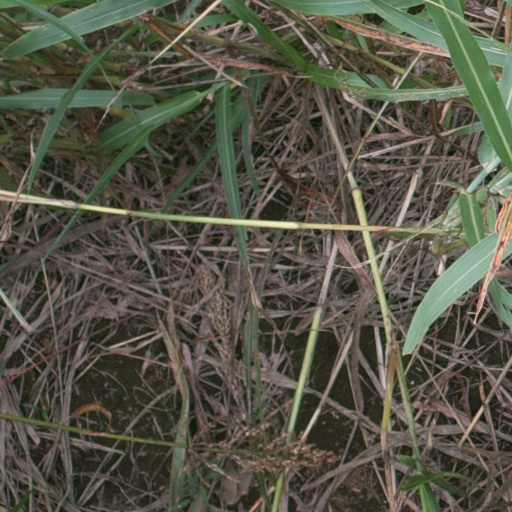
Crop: sorghum